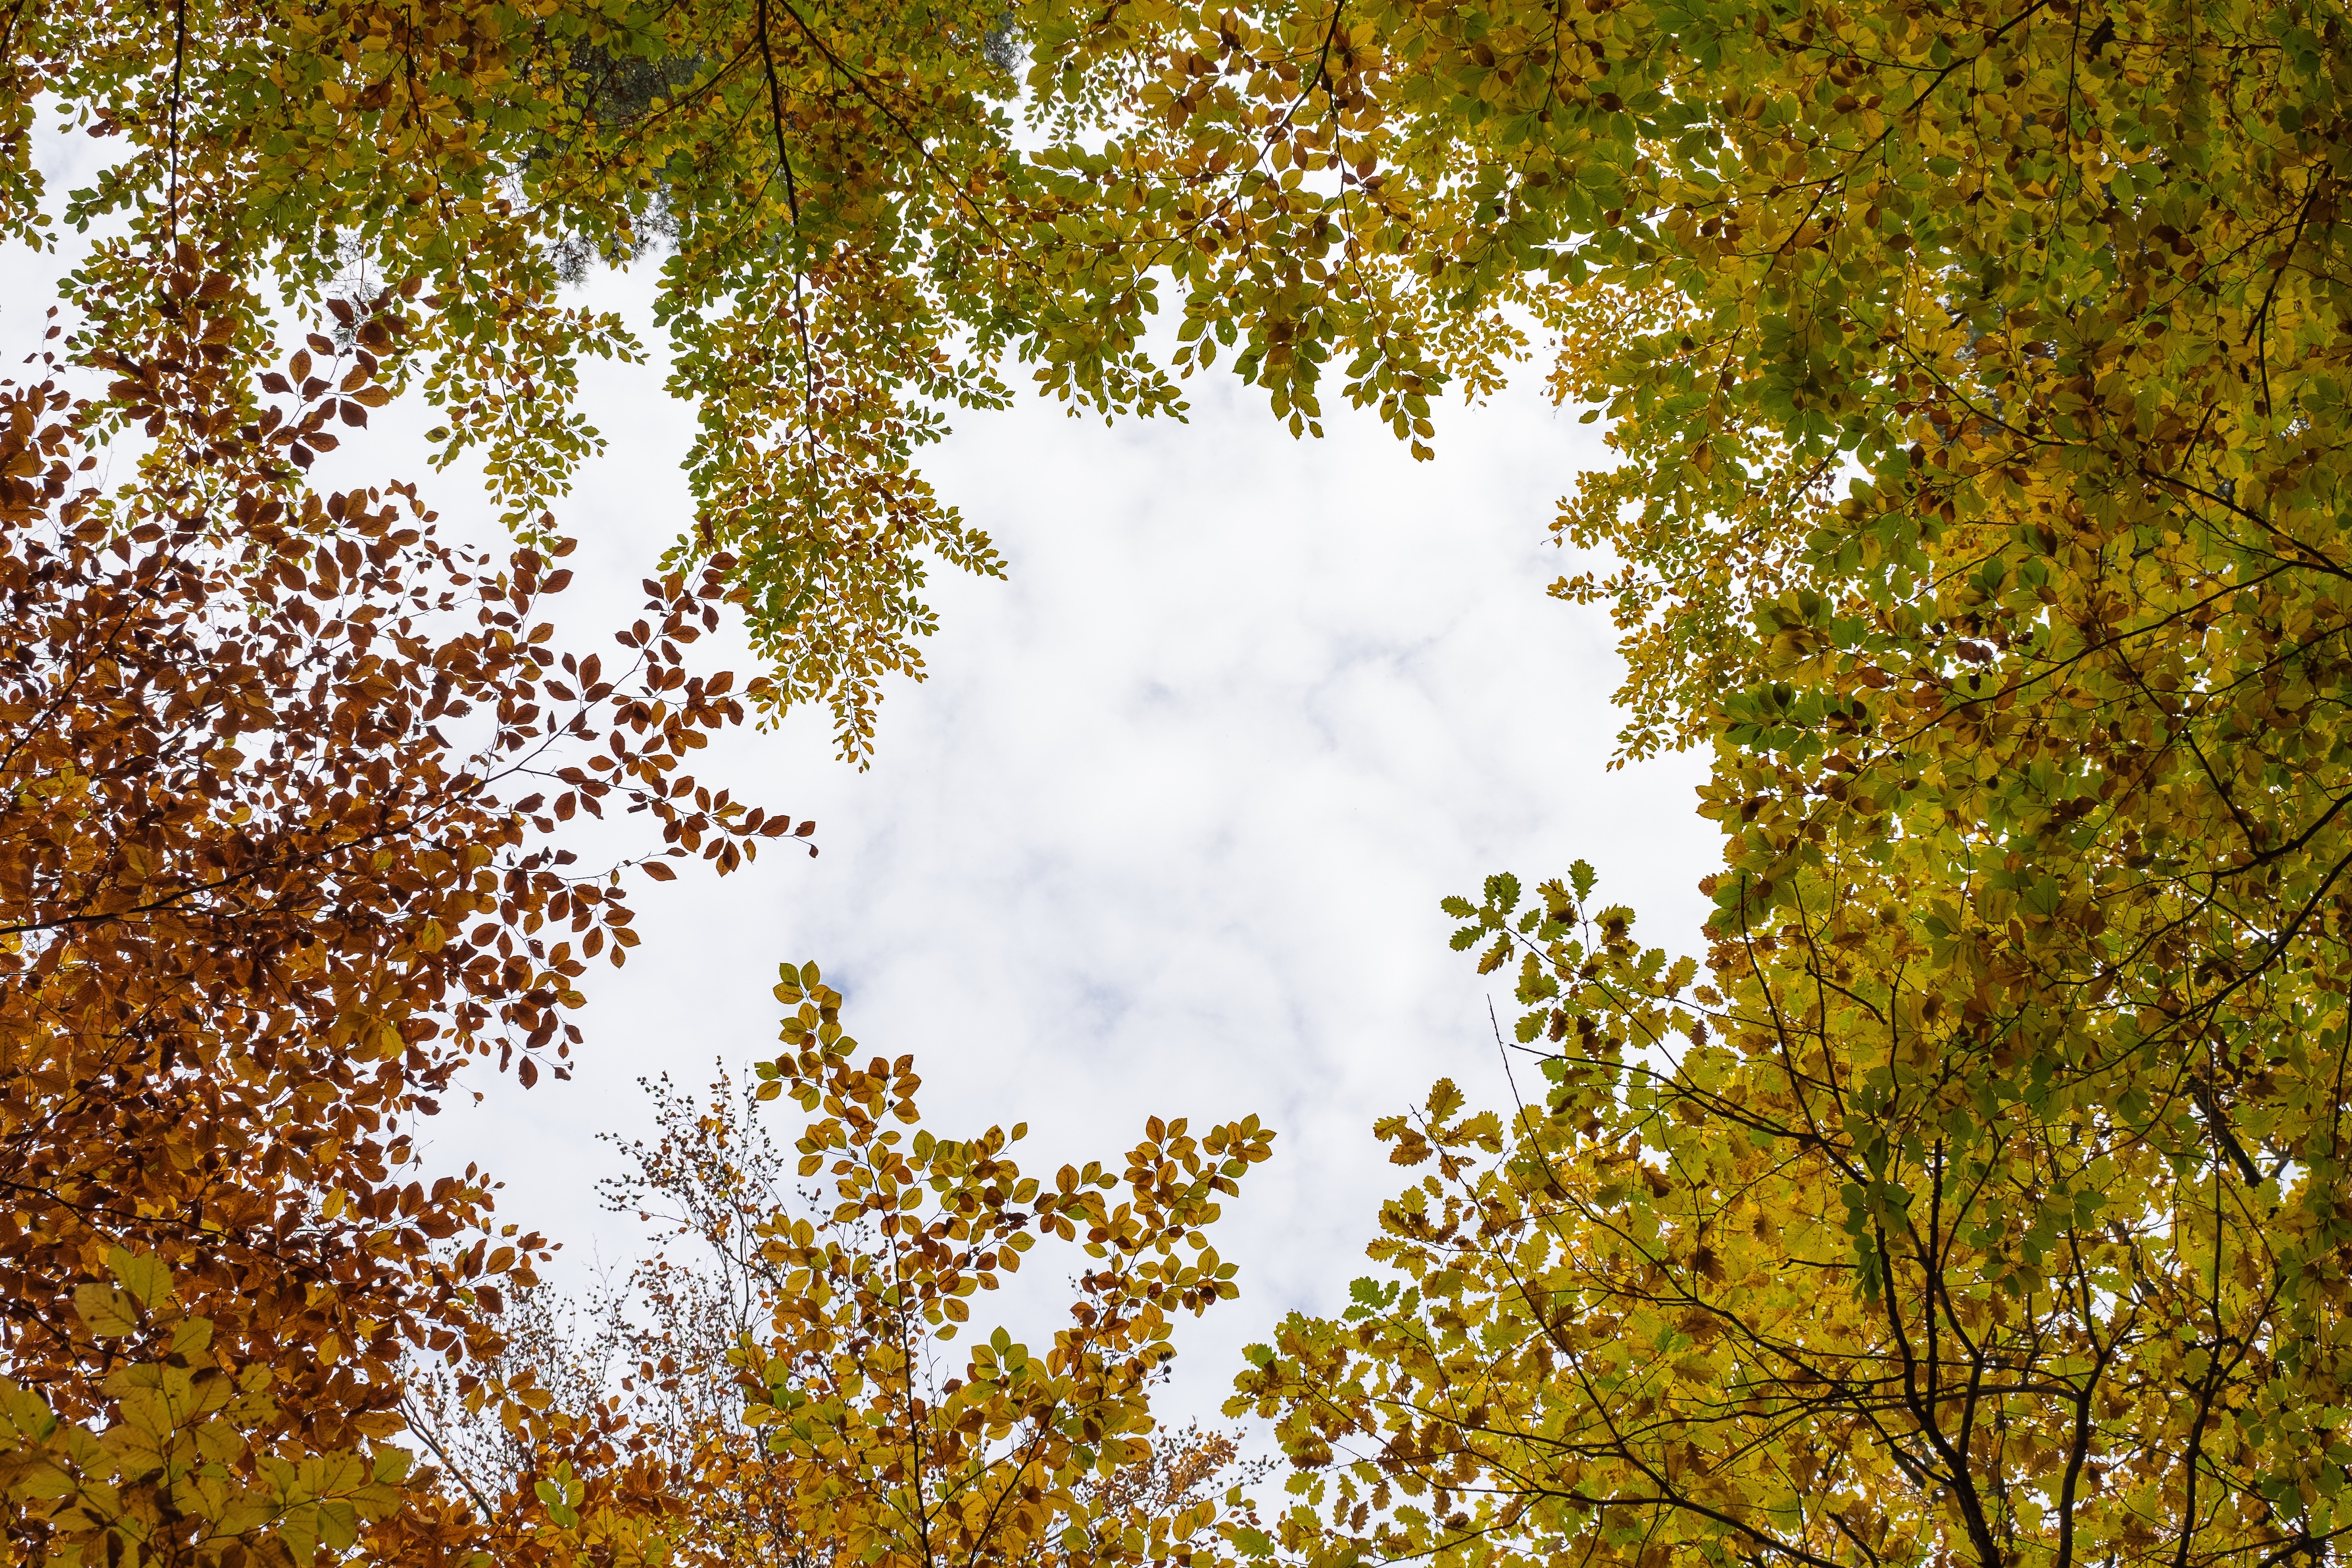
tree, nature, forest, branch, plant, sunlight, morning, leaf, flower, green, autumn, botany, season, deciduous, woodland, habitat, ecosystem, natural environment, woody plant